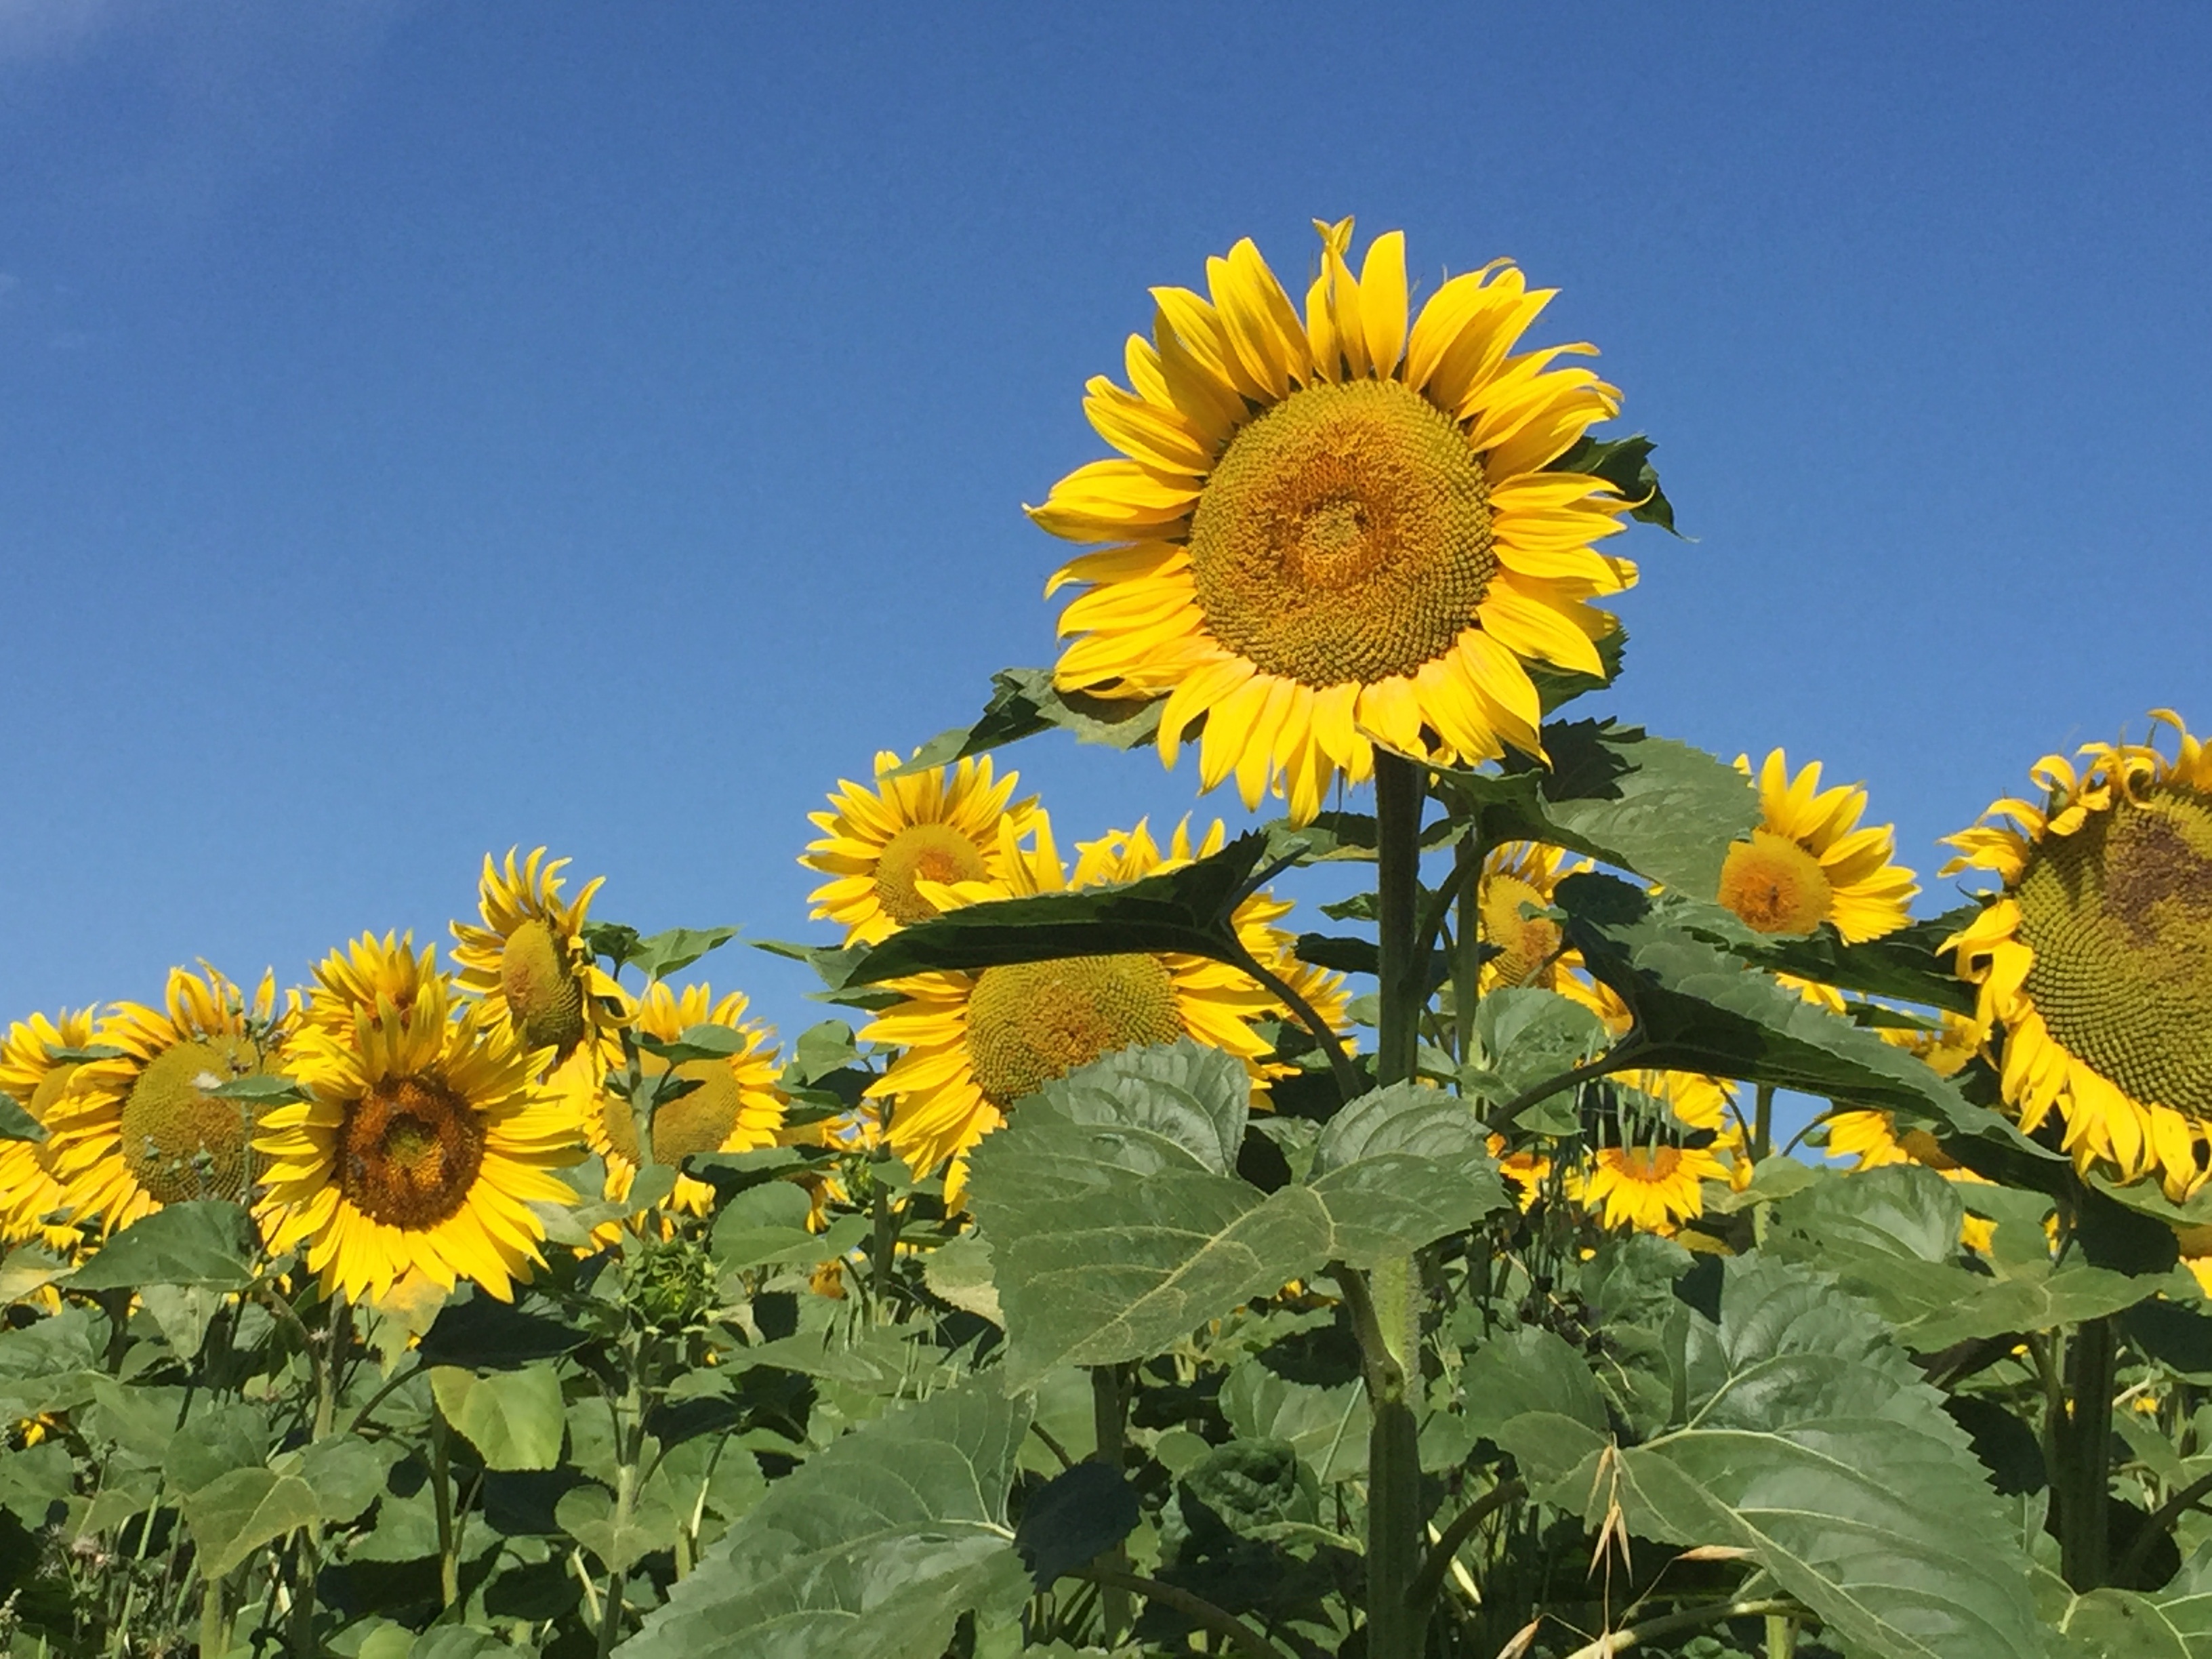
nature, plant, field, meadow, flower, peaceful, botany, yellow, flora, sunflower, wildflower, flowers, flowering plant, daisy family, asterales, sunflower seed, annual plant, land plant